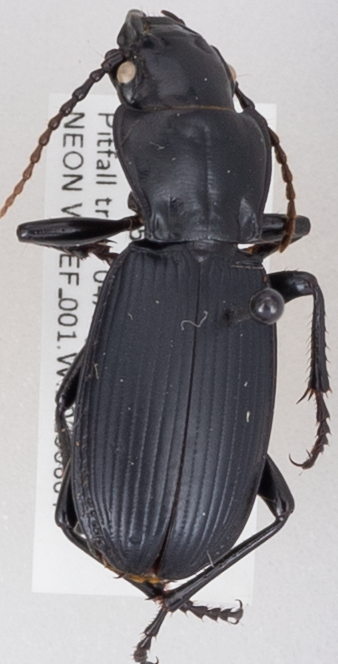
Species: Pterostichus lama
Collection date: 2020-08-04
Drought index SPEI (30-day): -1.258
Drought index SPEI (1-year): -0.8
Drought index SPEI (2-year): -2.09